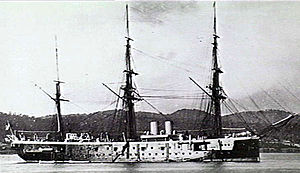
HMS Nelson (1876)
HMS Nelson i Hobart i Australien i 1884
HMS Nelson i Hobart i Australien i 1884
Den engelske panserkrydser Nelson var en forbedret udgave af forgængeren Shannon. Deplacementet var forøget med omkring 2.000 ton, og det gav plads til et kraftigere maskineri, lidt flere kanoner og en langt større beholdning af kul, 1.150 ton mod Shannons 560 ton. Nelson var det tredje af fem skibe i Royal Navy, der blev opkaldt efter Horatio Nelson.